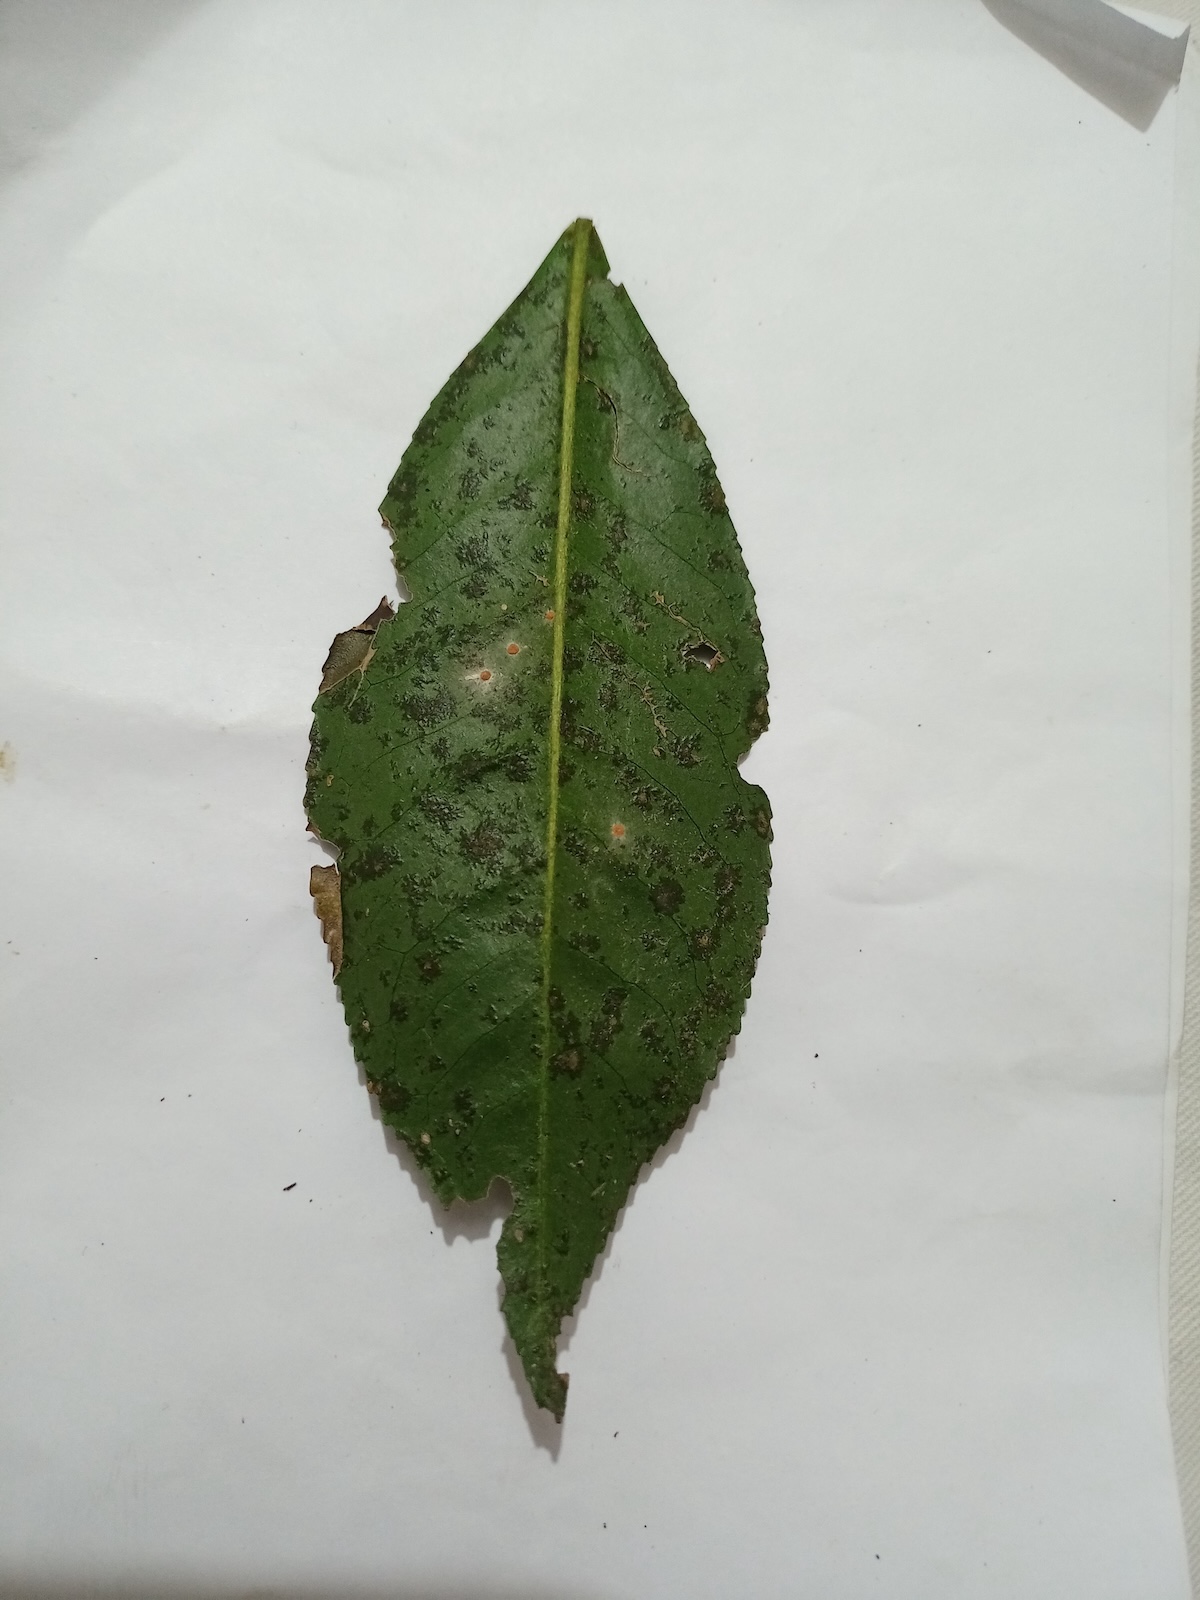
Label: Tea algal leaf spot